Mohammed George

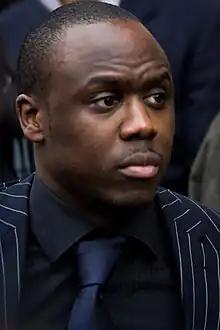
George in 2009 at Wendy Richard's funeral service

Mohammed Michael "Mo" George (born 11 March 1982) is a British actor who played Gus Smith on the soap opera "EastEnders" from 2002 to 2008.